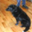
Label: dog